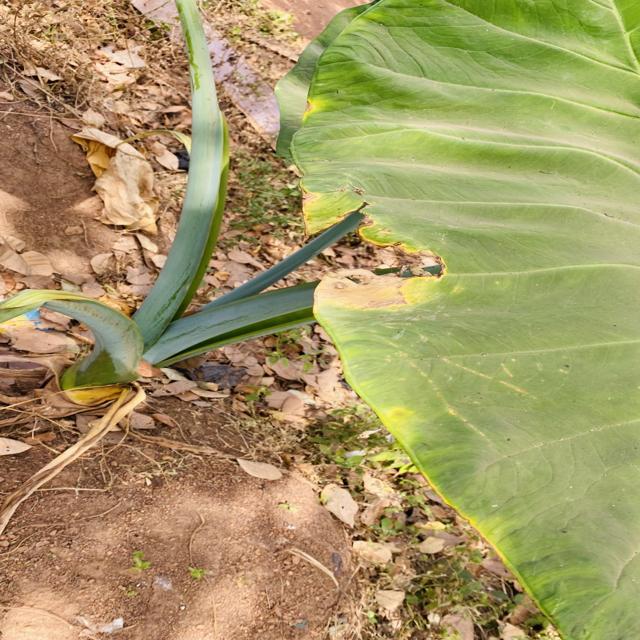
Label: Late_Blight